Order of the Bath

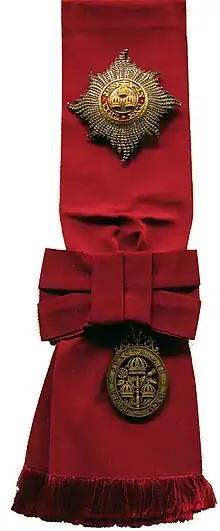

In 1847, Queen Victoria issued new statutes eliminating all references to an exclusively military Order. As well as removing the word 'Military' from the full name of the Order, this opened up the grades of Knight Commander and Companion to civil appointments, and the Military and Civil Divisions of the Order were established. New numerical limits were imposed, and the opportunity also taken to regularise the 1815 expansion of the Order. The 1847 statutes also abolished all the medieval ritual, but they did introduce a formal Investiture ceremony, conducted by the Sovereign wearing the Mantle and insignia of the Order, attended by the Officers and as many GCBs as possible, in their Mantles.